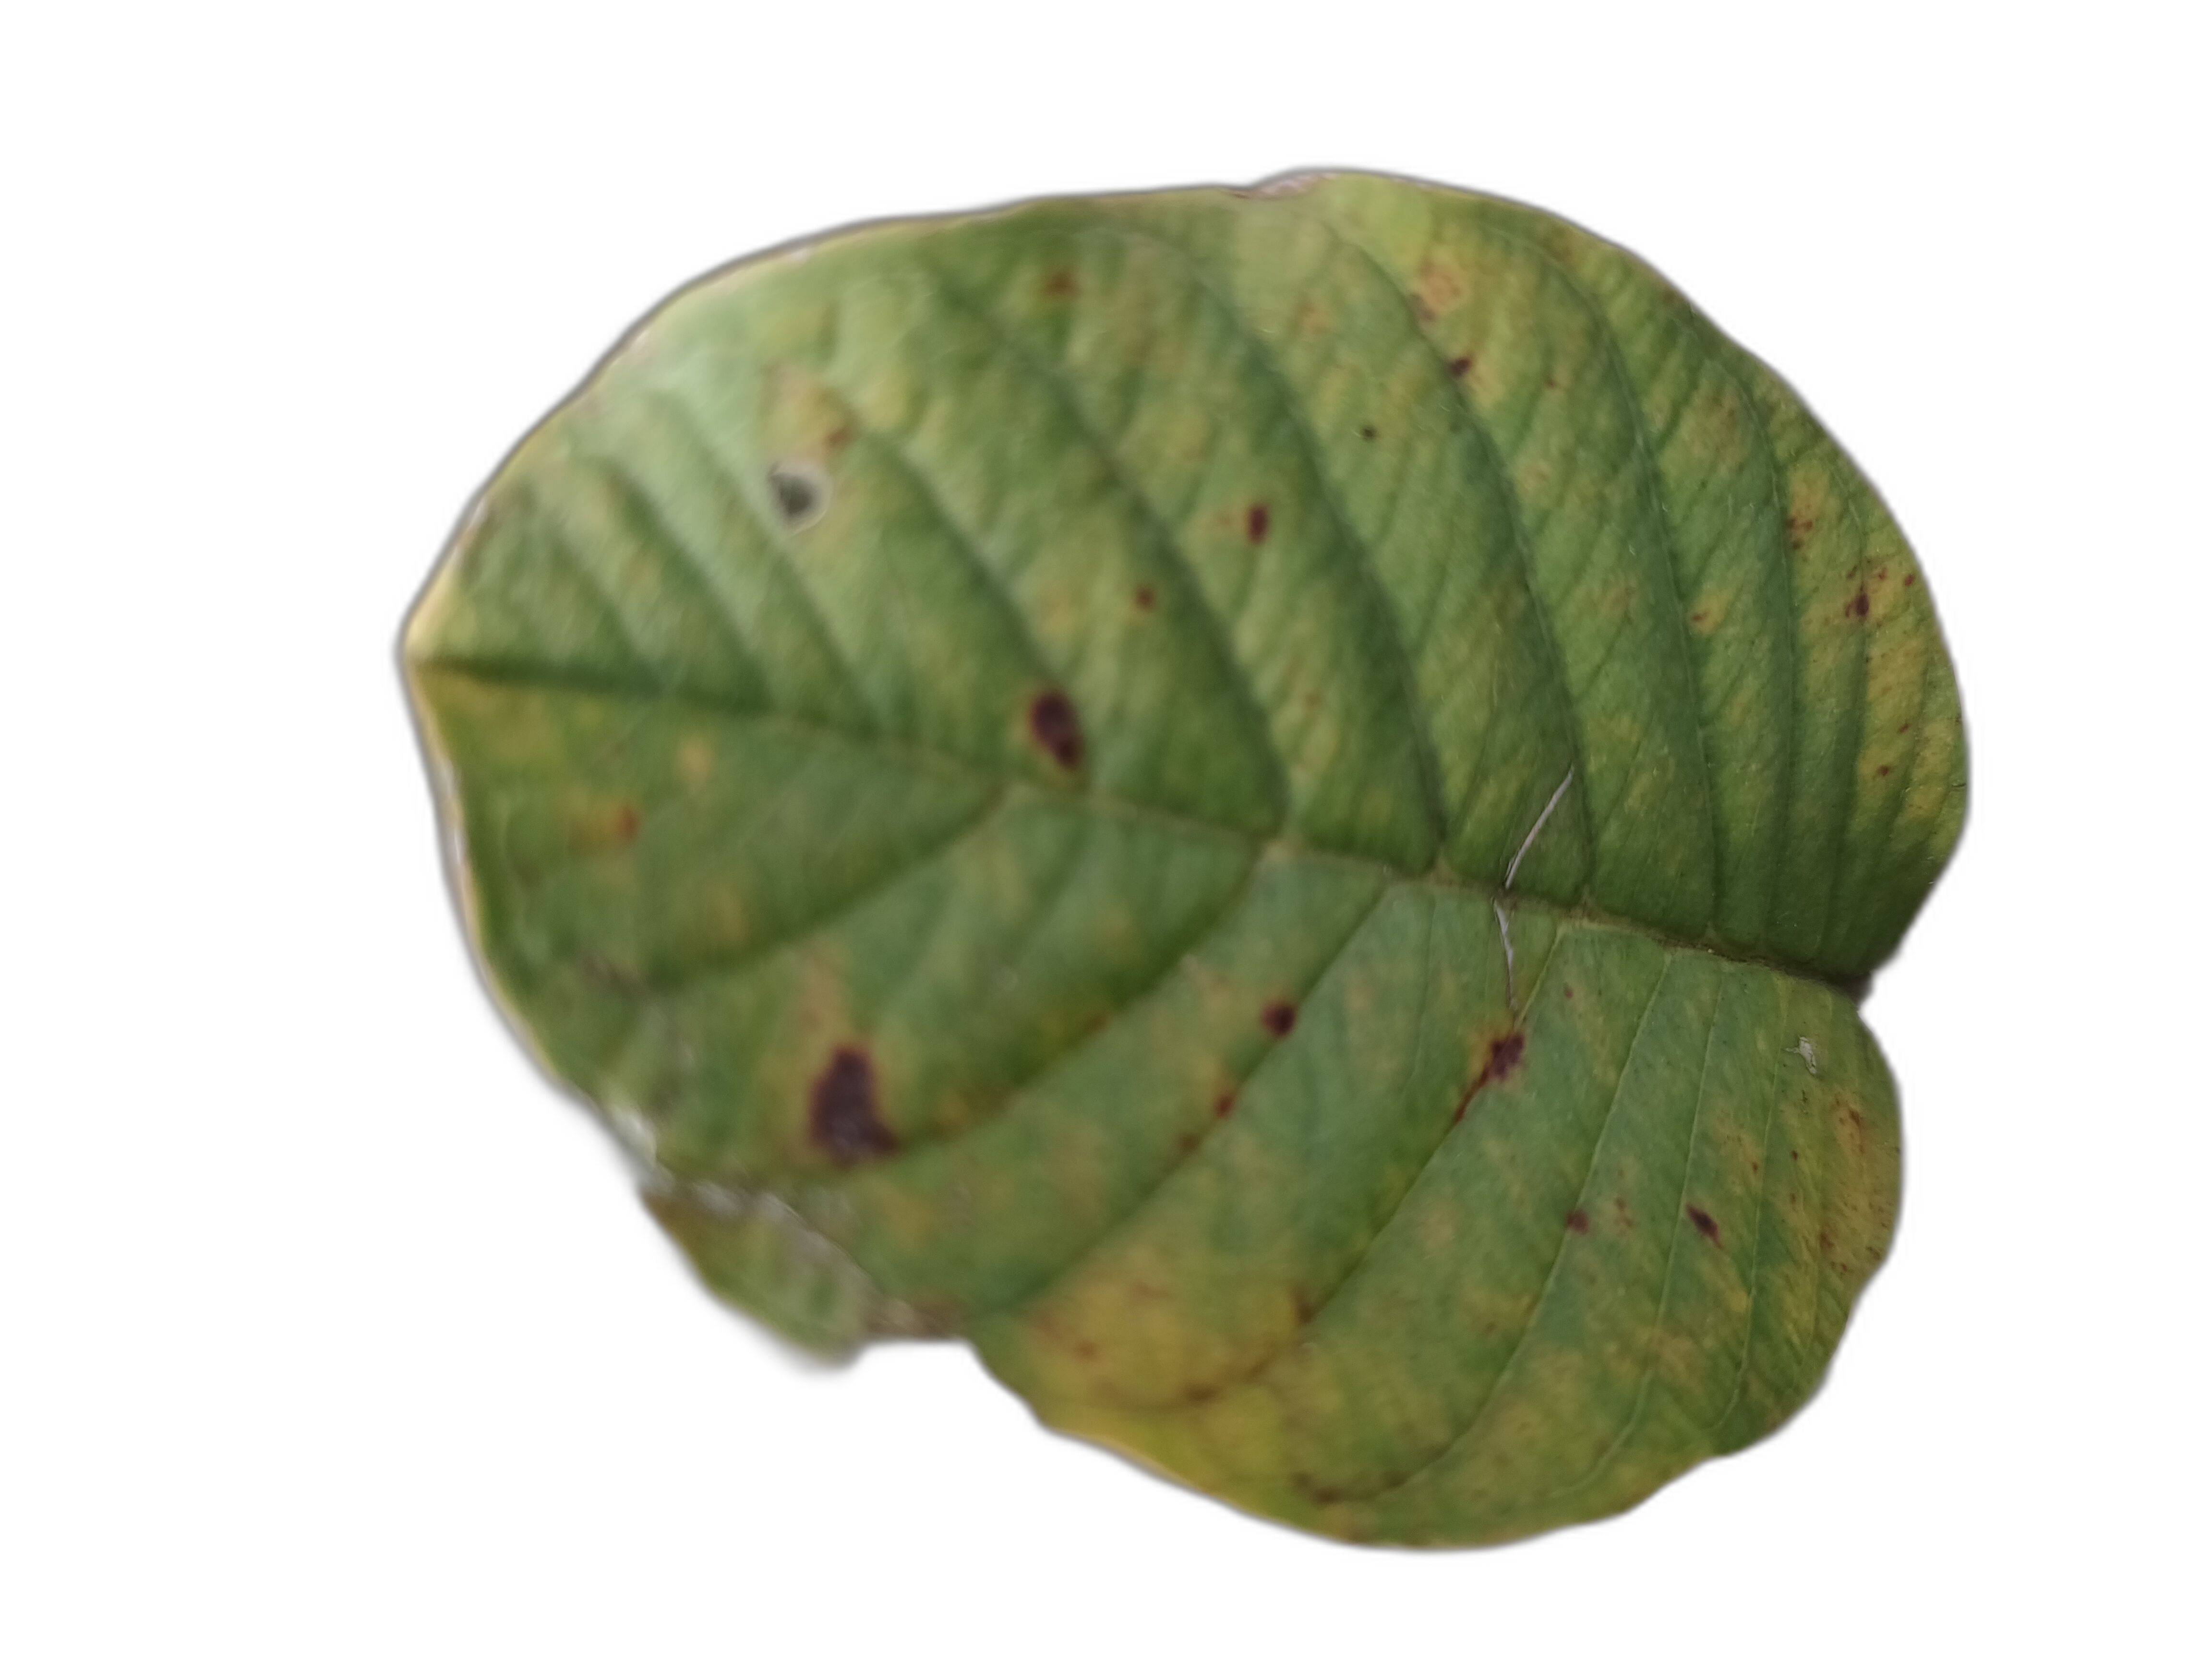
Plant part: leaf
Disease: Rust